Mephisto (1981 film)

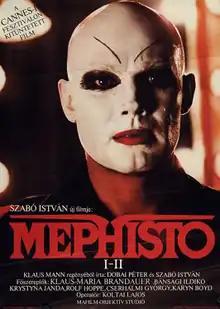
Hungarian release poster

Mephisto is a 1981 German-language political drama film co-written and directed by István Szabó, and based on the novel of the same name by Klaus Mann. It stars Klaus Maria Brandauer as a German stage actor (modelled on Gustaf Gründgens) who finds unexpected success and mixed blessings in the popularity of his performance in a Faustian play as the Nazis take power in pre-Second World War Germany. As his associates and friends flee or are forced underground by the Nazi regime, the popularity of his character ends up superseding his own existence, until he finds that his best performance is keeping up appearances for his Nazi patrons.